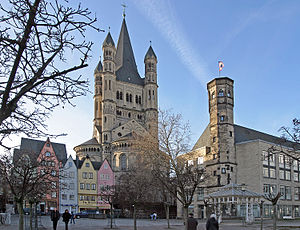
Köln / Seværdigheder og historie / Kölnerdomen
Groß S:t Martin
Köln er Tysklands fjerde største by efter Berlin, Hamborg og München og har et indbyggertal på 1.085.664. Stor-Köln har cirka 4,4 millioner indbyggere. Byen ligger på begge sider af Rhinen i delstaten Nordrhein-Westfalen.